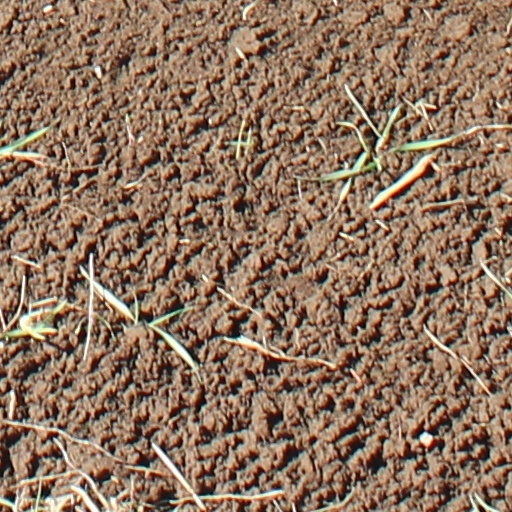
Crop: wheat